Runic inscriptions

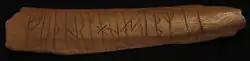
Younger futhark inscription on bone.

A runic inscription is an inscription made in one of the various runic alphabets. They generally contained practical information or memorials instead of magic or mythic stories. The body of runic inscriptions falls into the three categories of Elder Futhark (some 350 items, dating to between the 2nd and 8th centuries AD), Anglo-Frisian Futhorc (some 100 items, 5th to 11th centuries) and Younger Futhark (close to 6,000 items, 8th to 12th centuries).